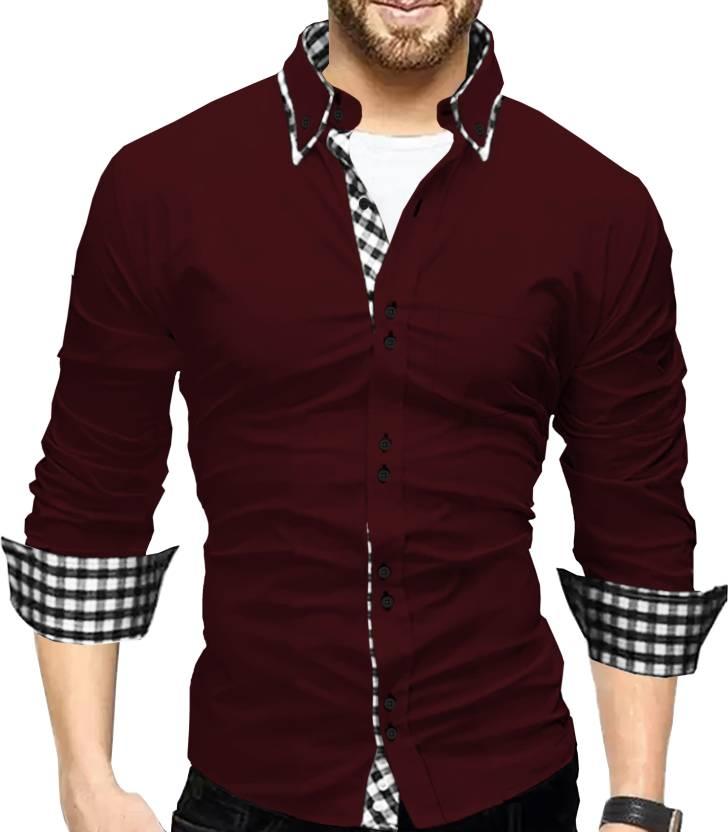
Maroon Solid Men Regular Fit Solid Casual Shirt